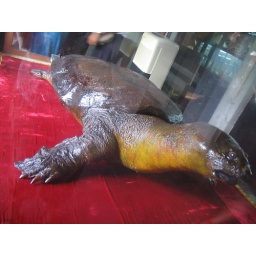
The turtle from Hoan Kiem lake in Hanoi